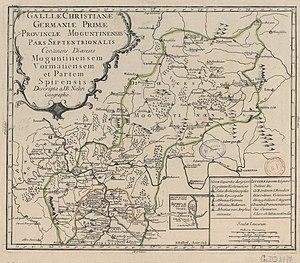
Carte de l'ancienne province ecclésiastique de Mayence, insérée dans la Gallia Christiana (1715/1759).